Albert E. Smith (producer)

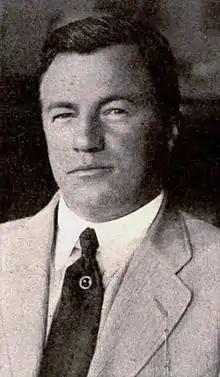
Smith in 1919

Albert Edward Smith (4 June 1875 – 1 August 1958) was an American stage magician, film director and producer, and a naturalized American. He founded Vitagraph Studios with his business partner James Stuart Blackton in 1897.